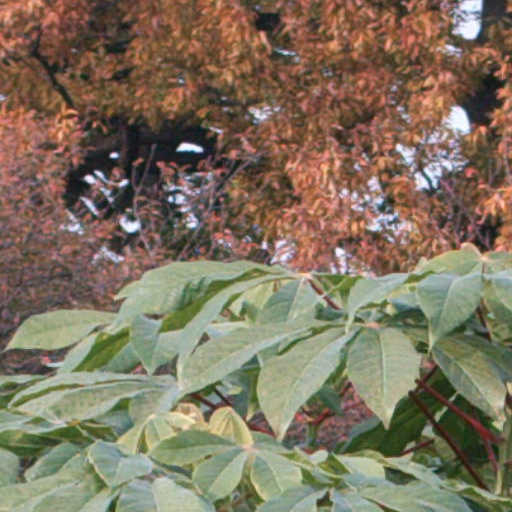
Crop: cassava